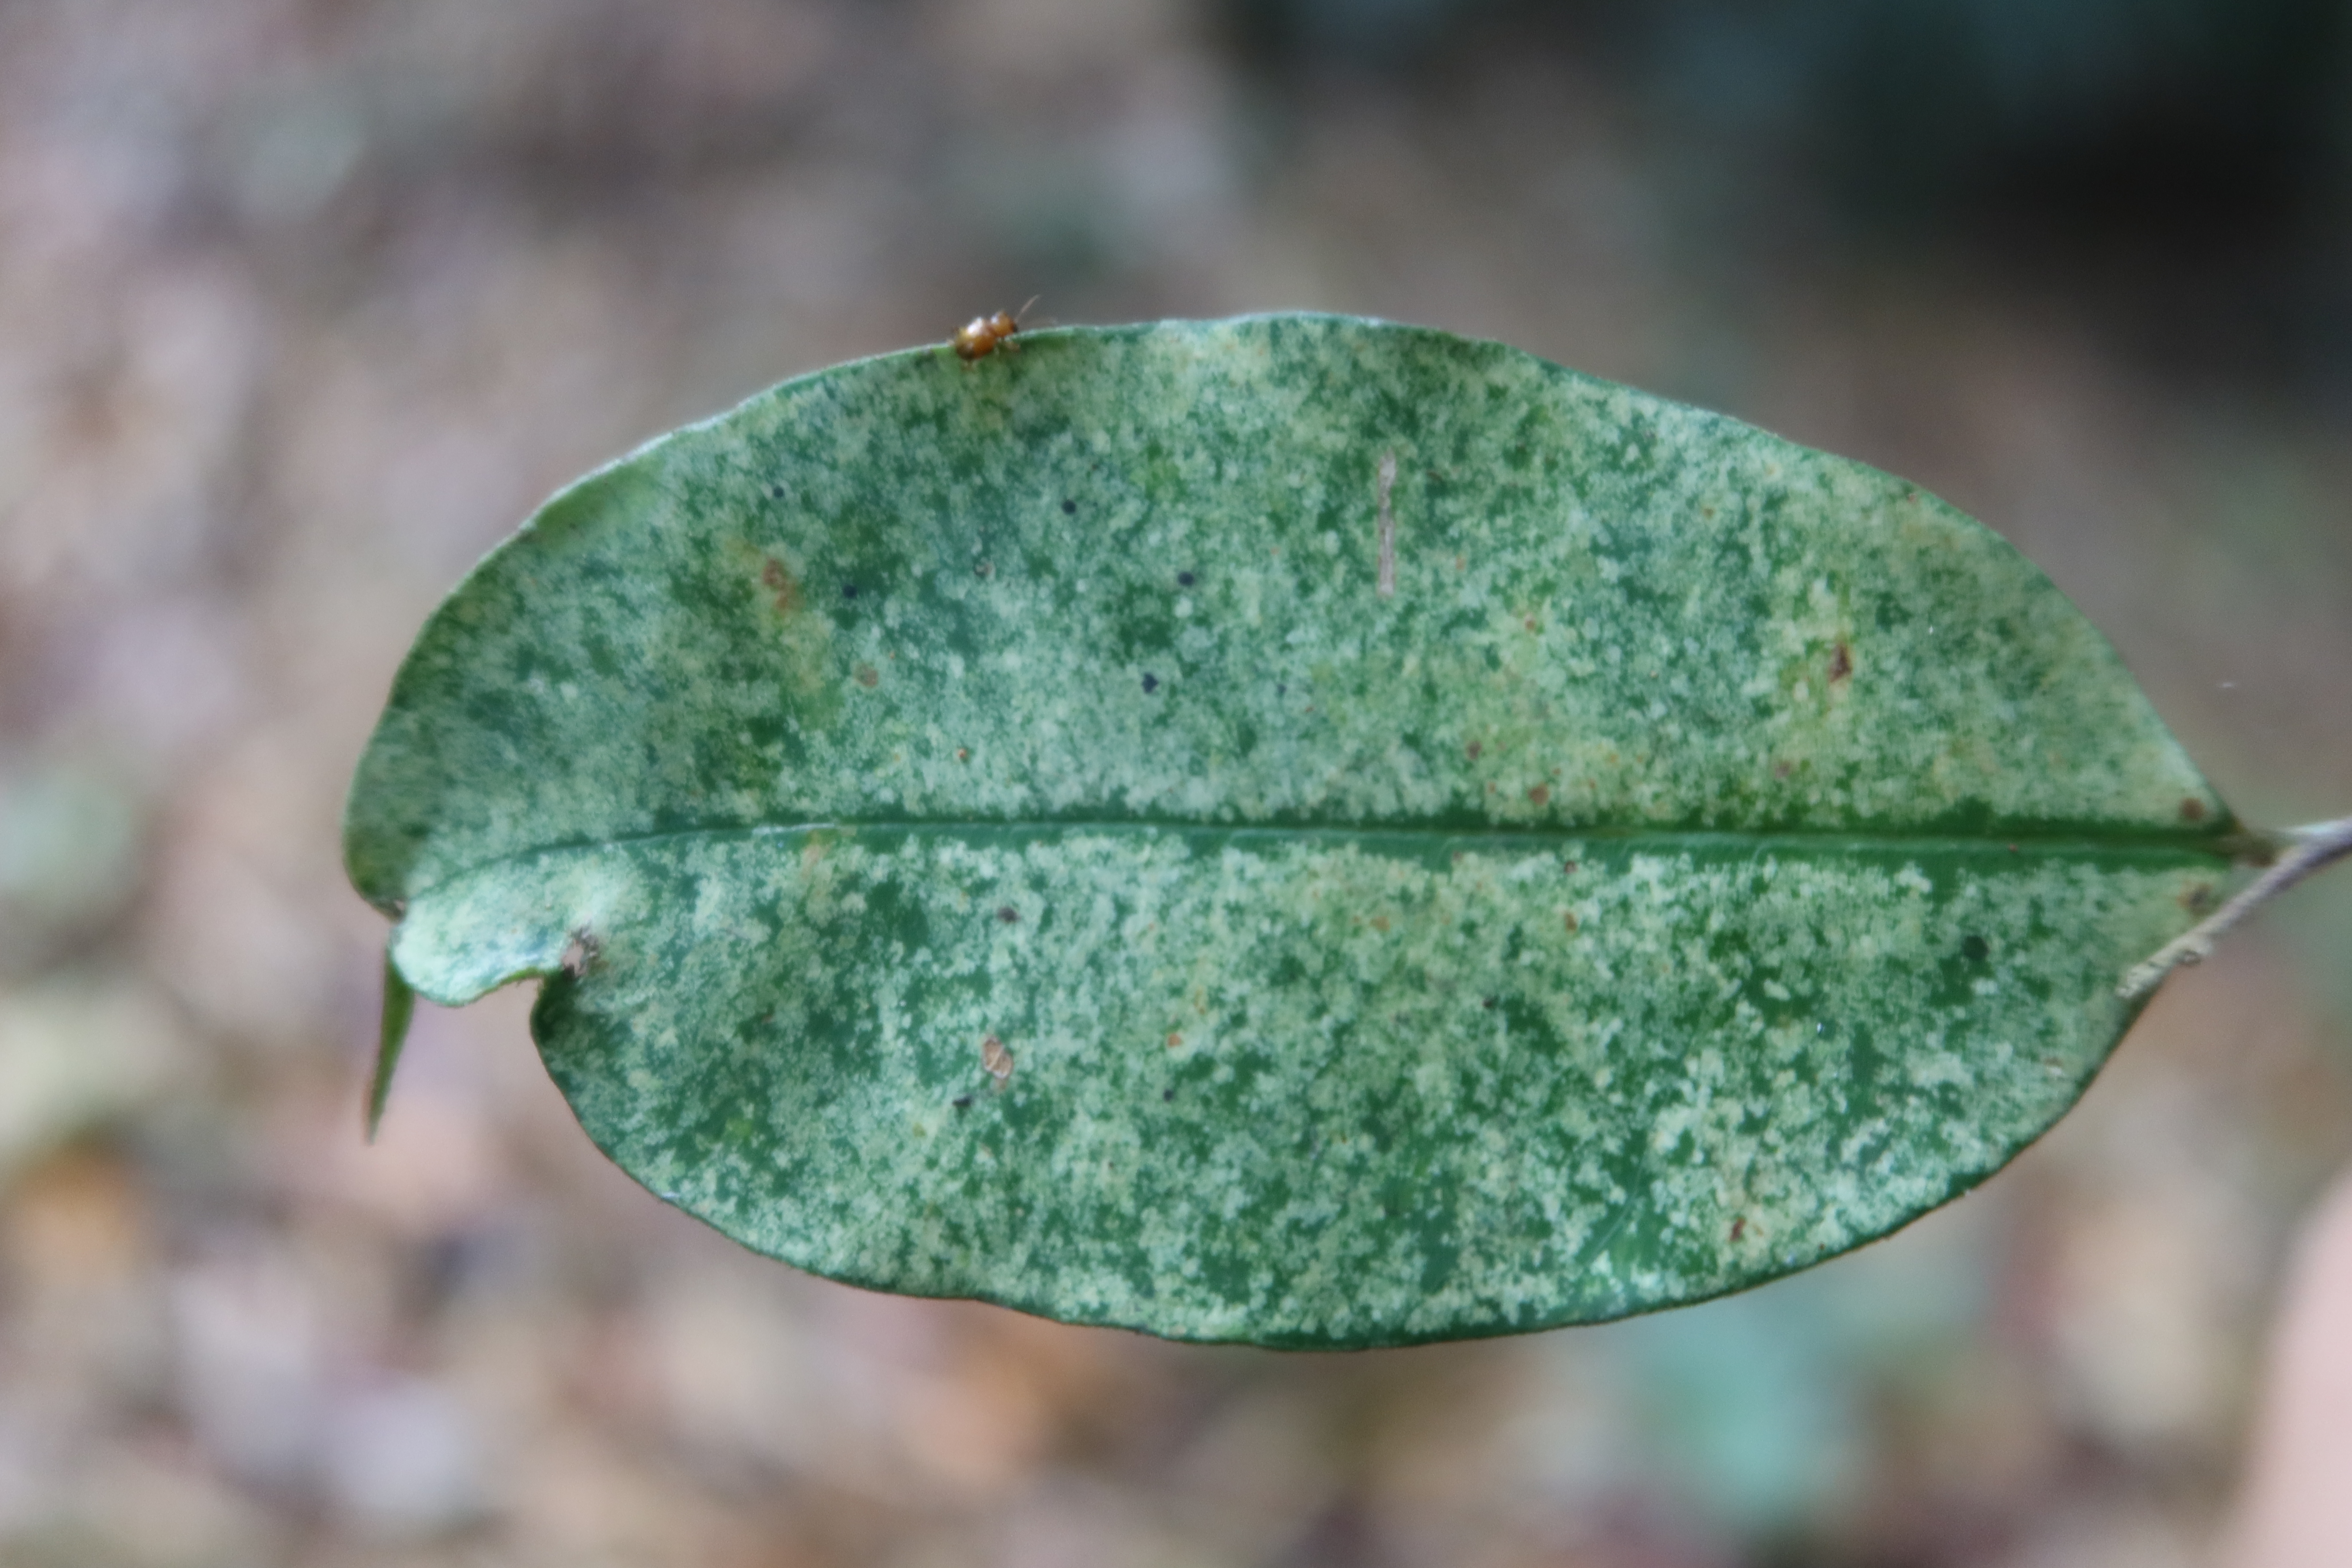
Label: Flea Beetles